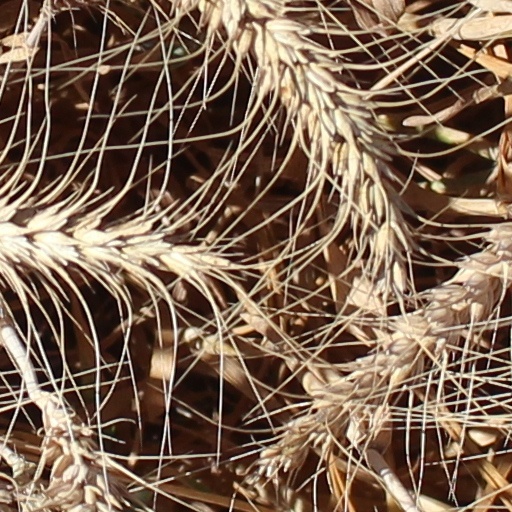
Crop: wheat